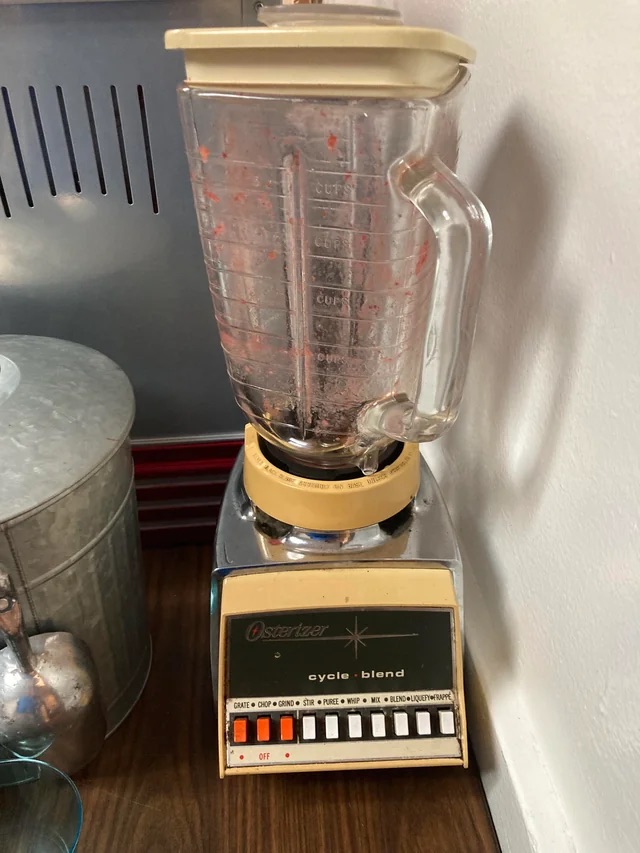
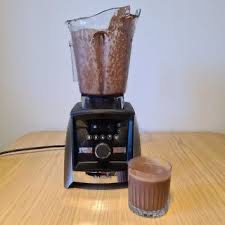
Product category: items_blender
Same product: no